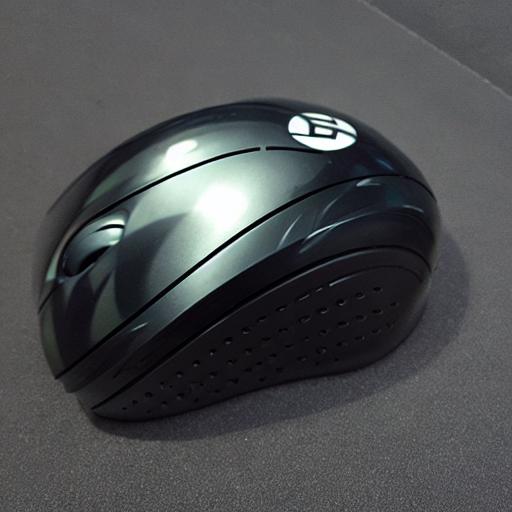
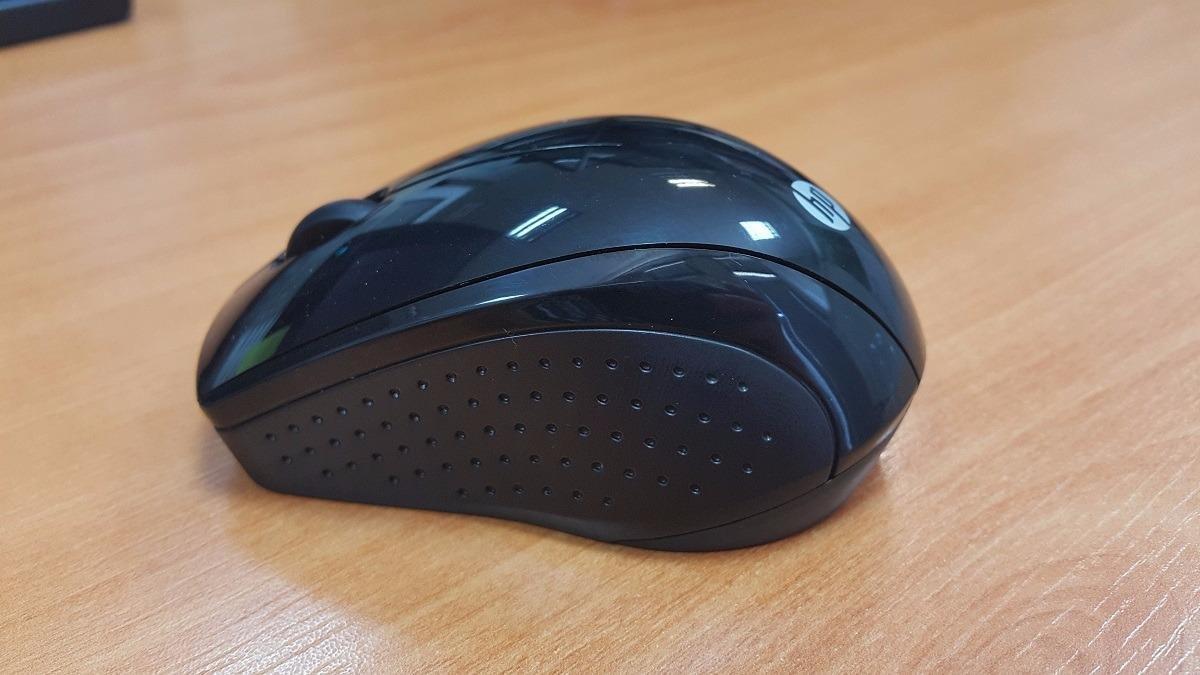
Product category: mouse
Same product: no